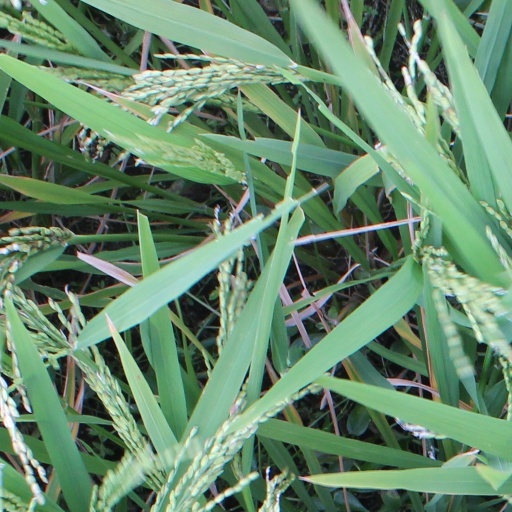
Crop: rice